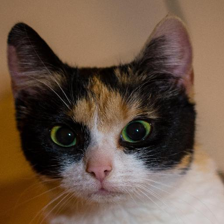
Label: animals